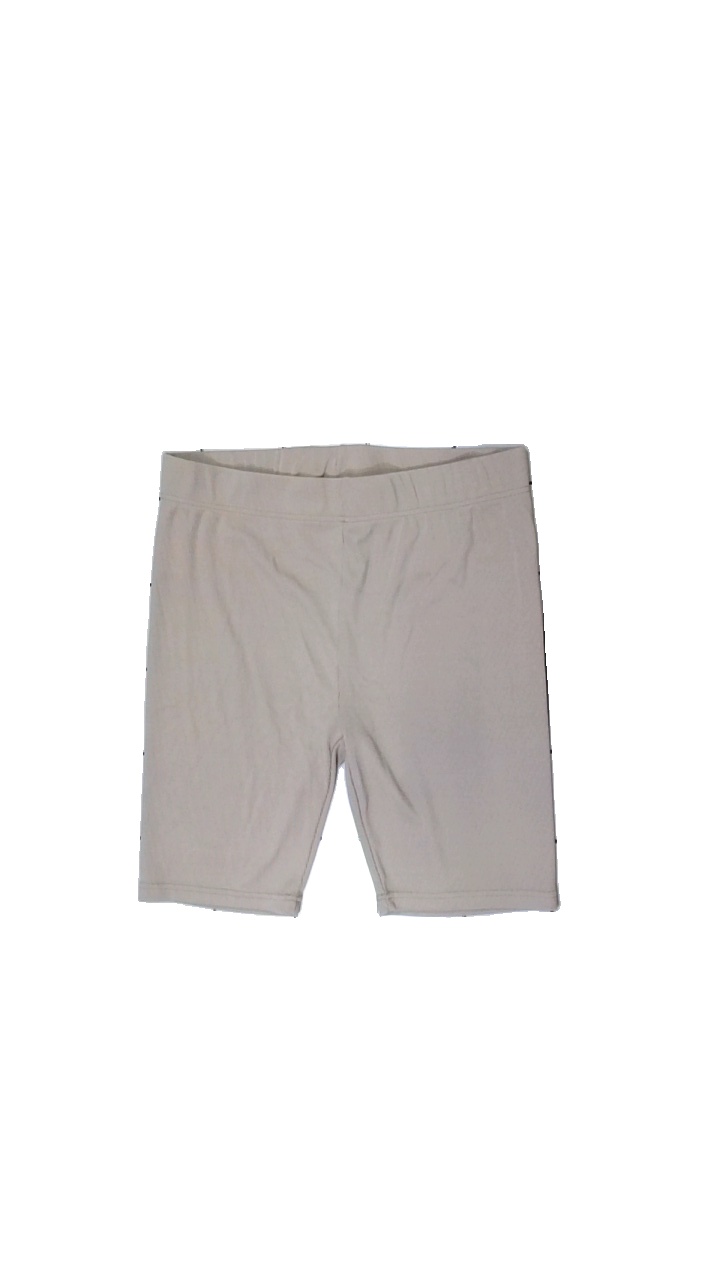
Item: Shorts (Ladies)
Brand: Stories.
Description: Beige biking model shorts from STORIES. Size XL. Good condition.
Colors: Beige
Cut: Regular, Tight
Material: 100% polyester
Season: Summer
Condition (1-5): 4
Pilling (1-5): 5
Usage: Reuse
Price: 100-150